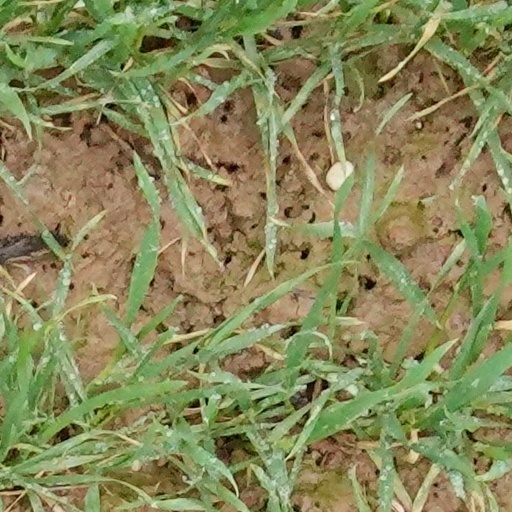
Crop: wheat